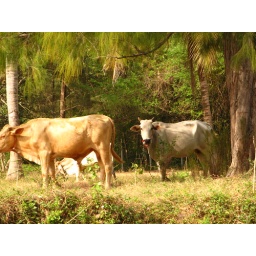
Moo..mooThe cows eating grass in rim....